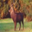
Label: deer